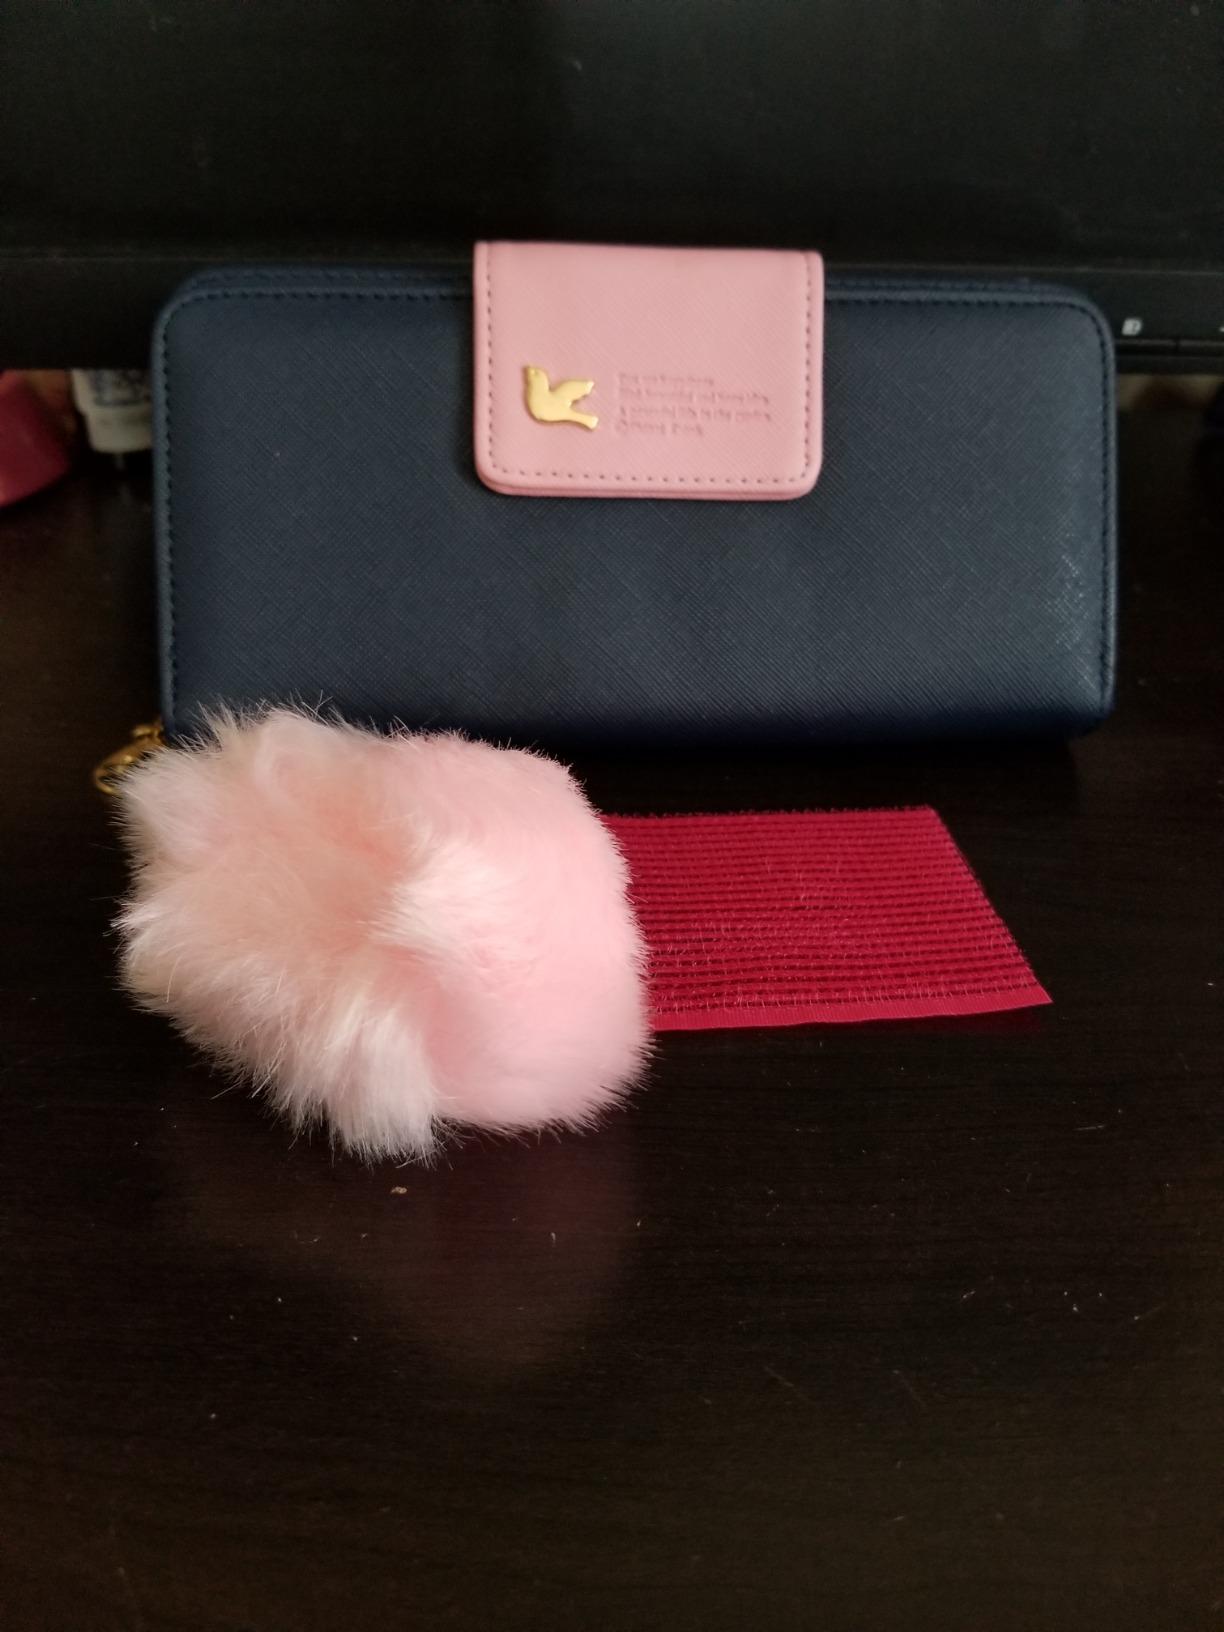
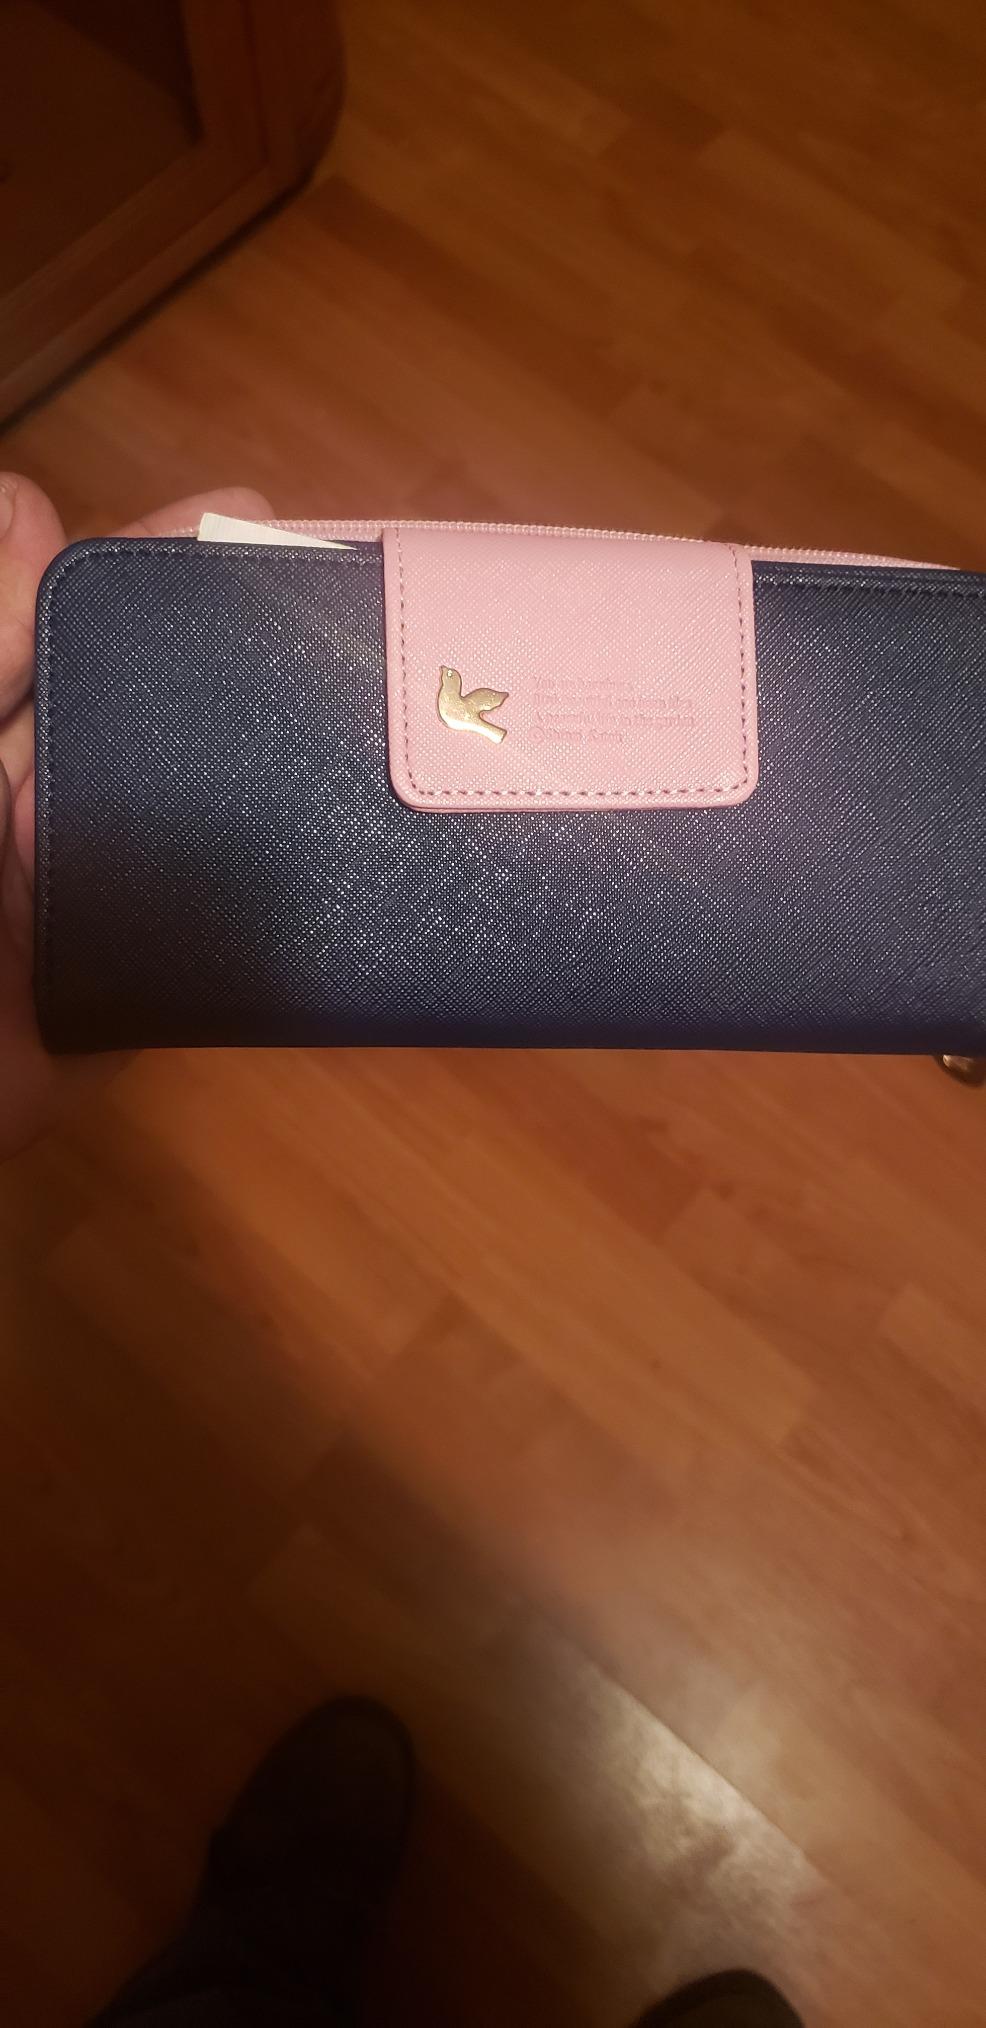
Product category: accessories_handbag
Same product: yes